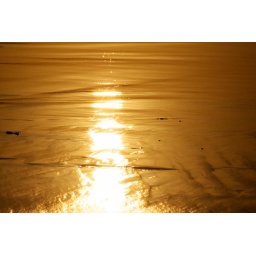
The wet beach sand reflects the sun as it sets in the Pacific Ocean.